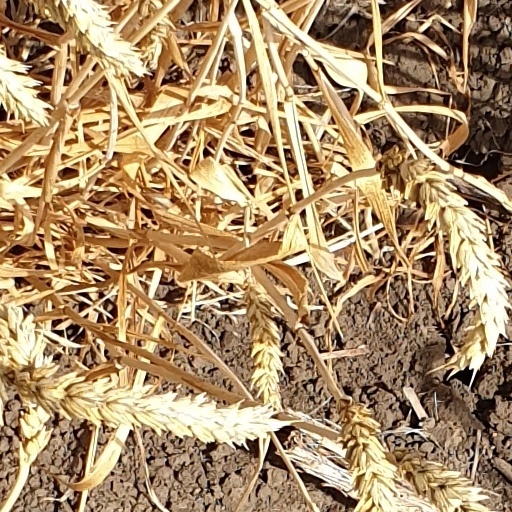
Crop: wheat